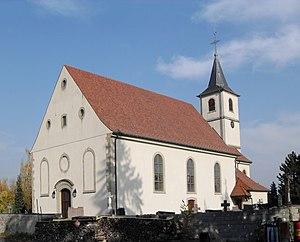
L'église Saint-Nicolas à Hombourg
Hombourg est une commune française de la région mulhousienne, située dans le département du Haut-Rhin, en région Grand Est.